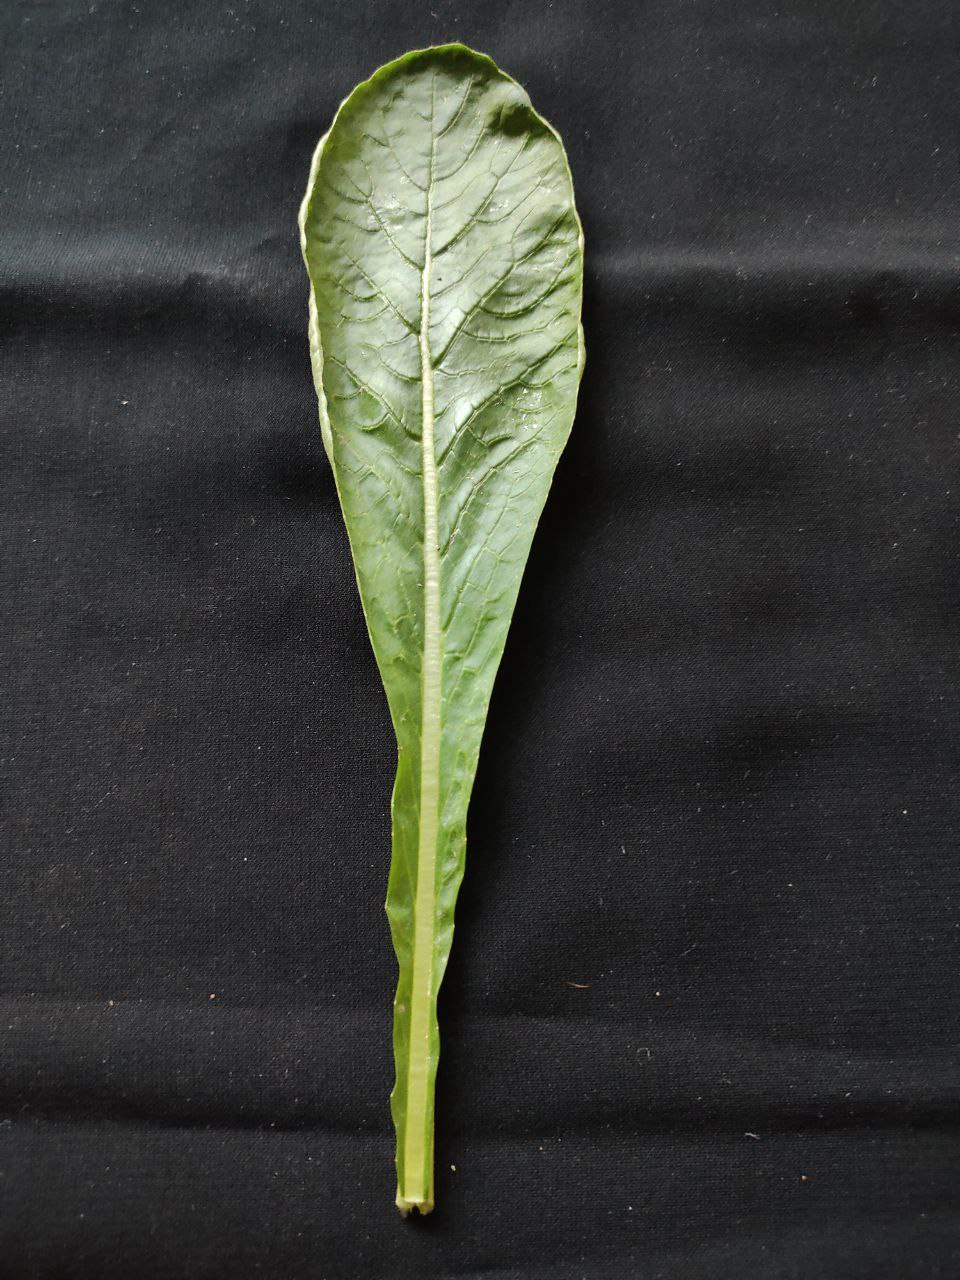
Label: Fresh leaf